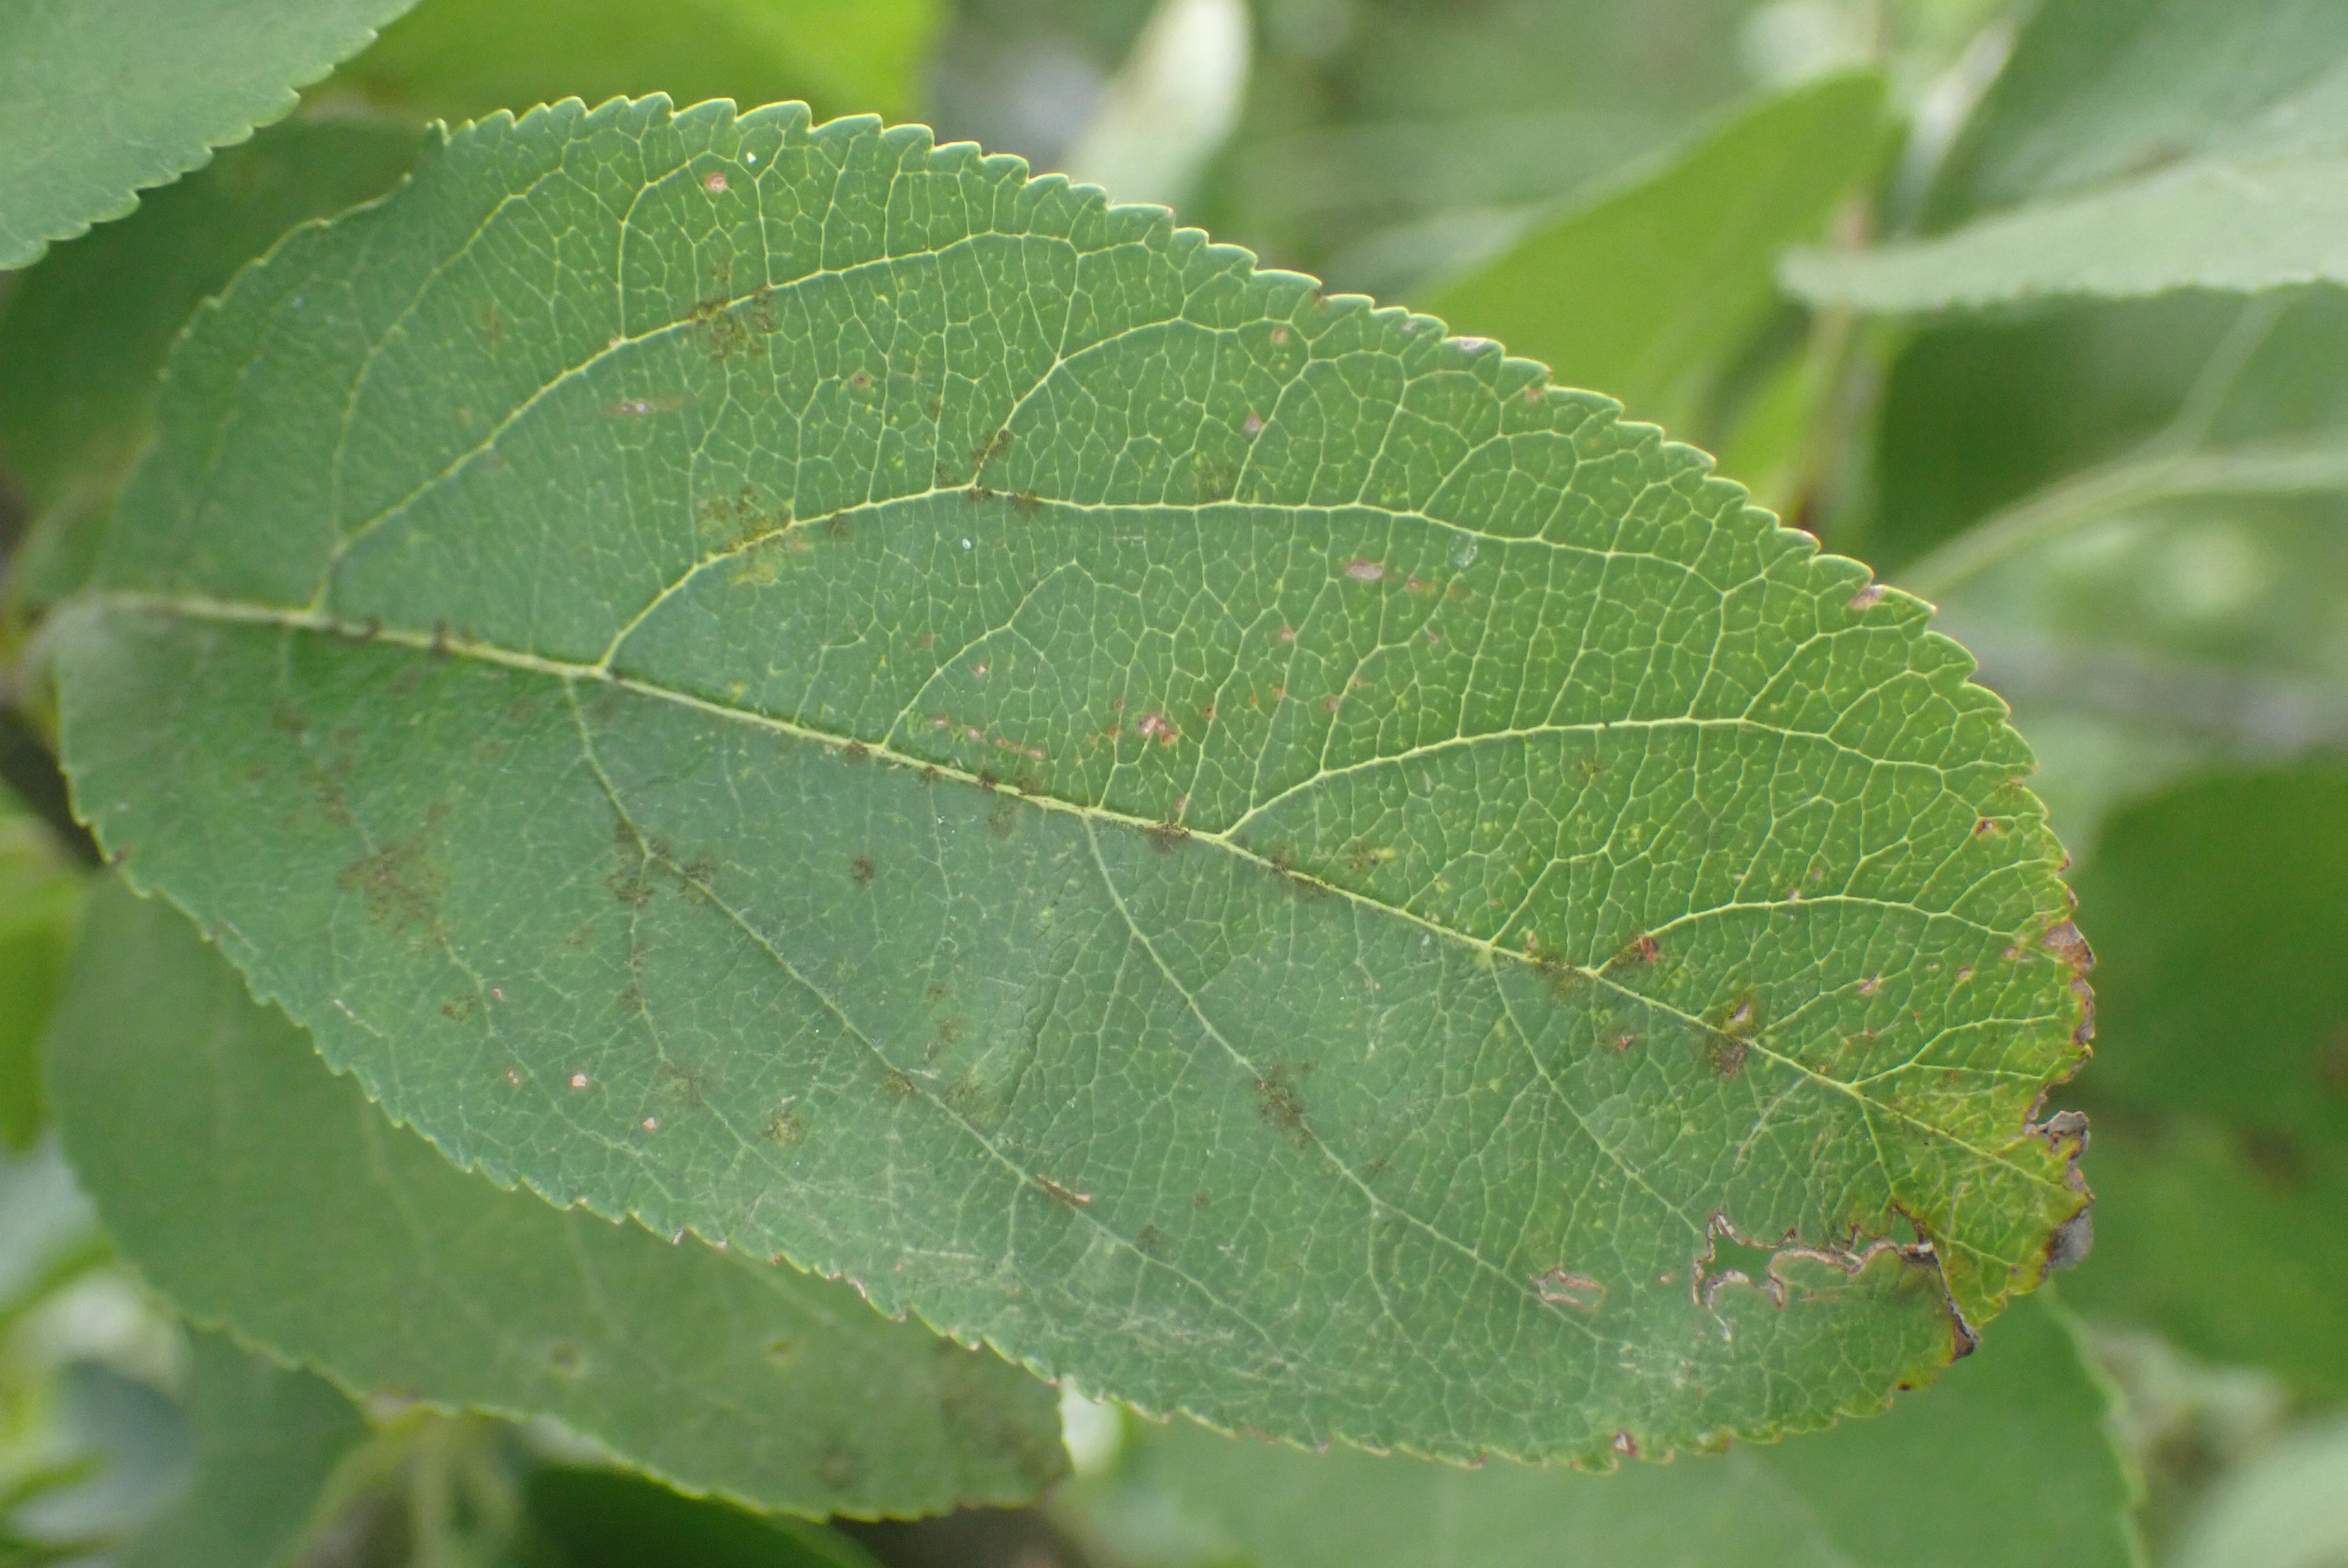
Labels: scab